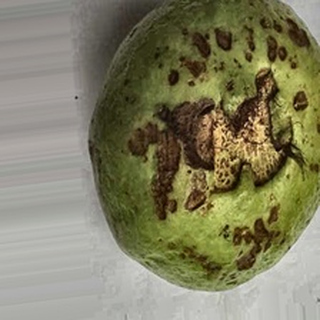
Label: guava_anthracnose